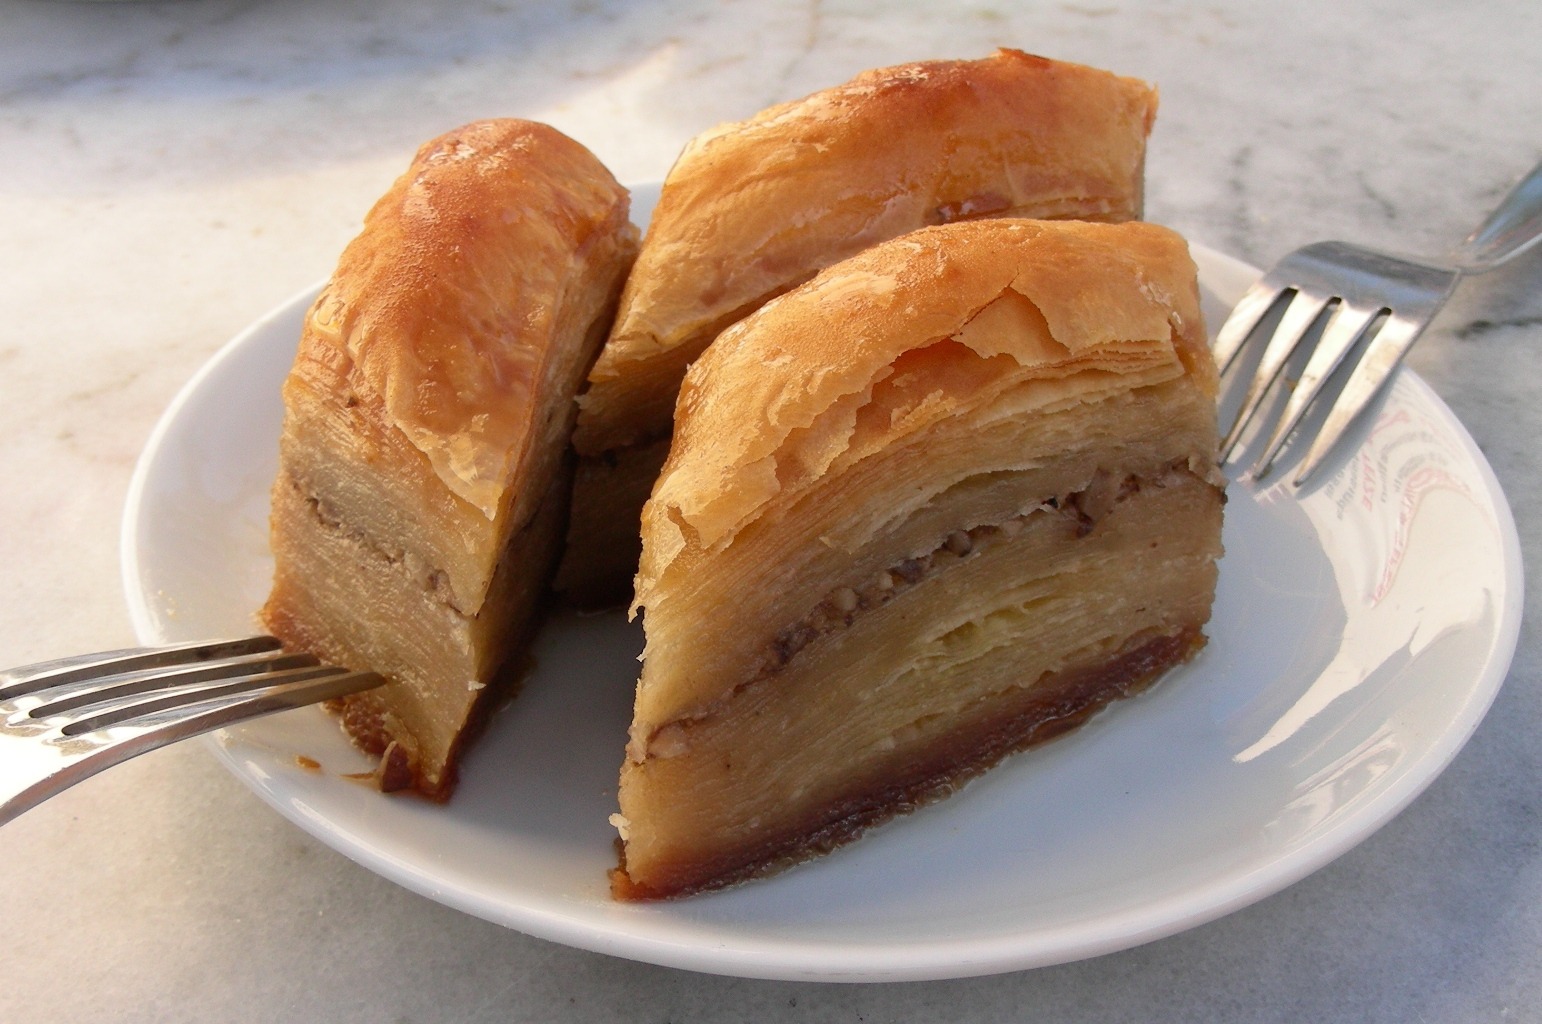
sweet, dish, food, produce, baking, dessert, cuisine, delicious, pastry, specialty, sweet dish, sugar, forks, turkish, baked goods, puff pastry, baklava, filoteig